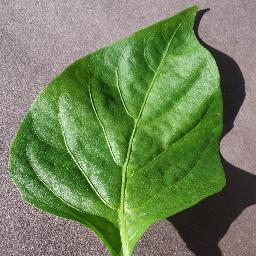
Label: Pepper,_bell___healthy